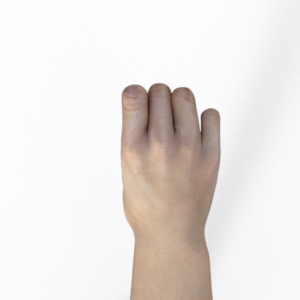
Label: rock